Tjilbruke

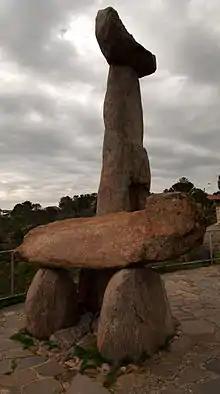
Representation of Tjilbruke bearing his nephew. Created by John Dowie, it is located at Kingston Park, South Australia.

Tjilbruke (also Tjirbruki, Tjilbruki, Tjirbruke, Tjirbuk or Tjirbuki) is an important creation ancestor for the Kaurna people of the Adelaide plains in the Australian state of South Australia. Tjilbruke was a Kaurna man, who appeared in Kaurna Dreaming dating back about 11,000 years. The Tjilbruke Dreaming Track or Tjilbruke Dreaming Trail is a major Dreaming trail, which connects sites from within metropolitan Adelaide southwards as far as Cape Jervis, some of which are Aboriginal sacred sites of great significance.